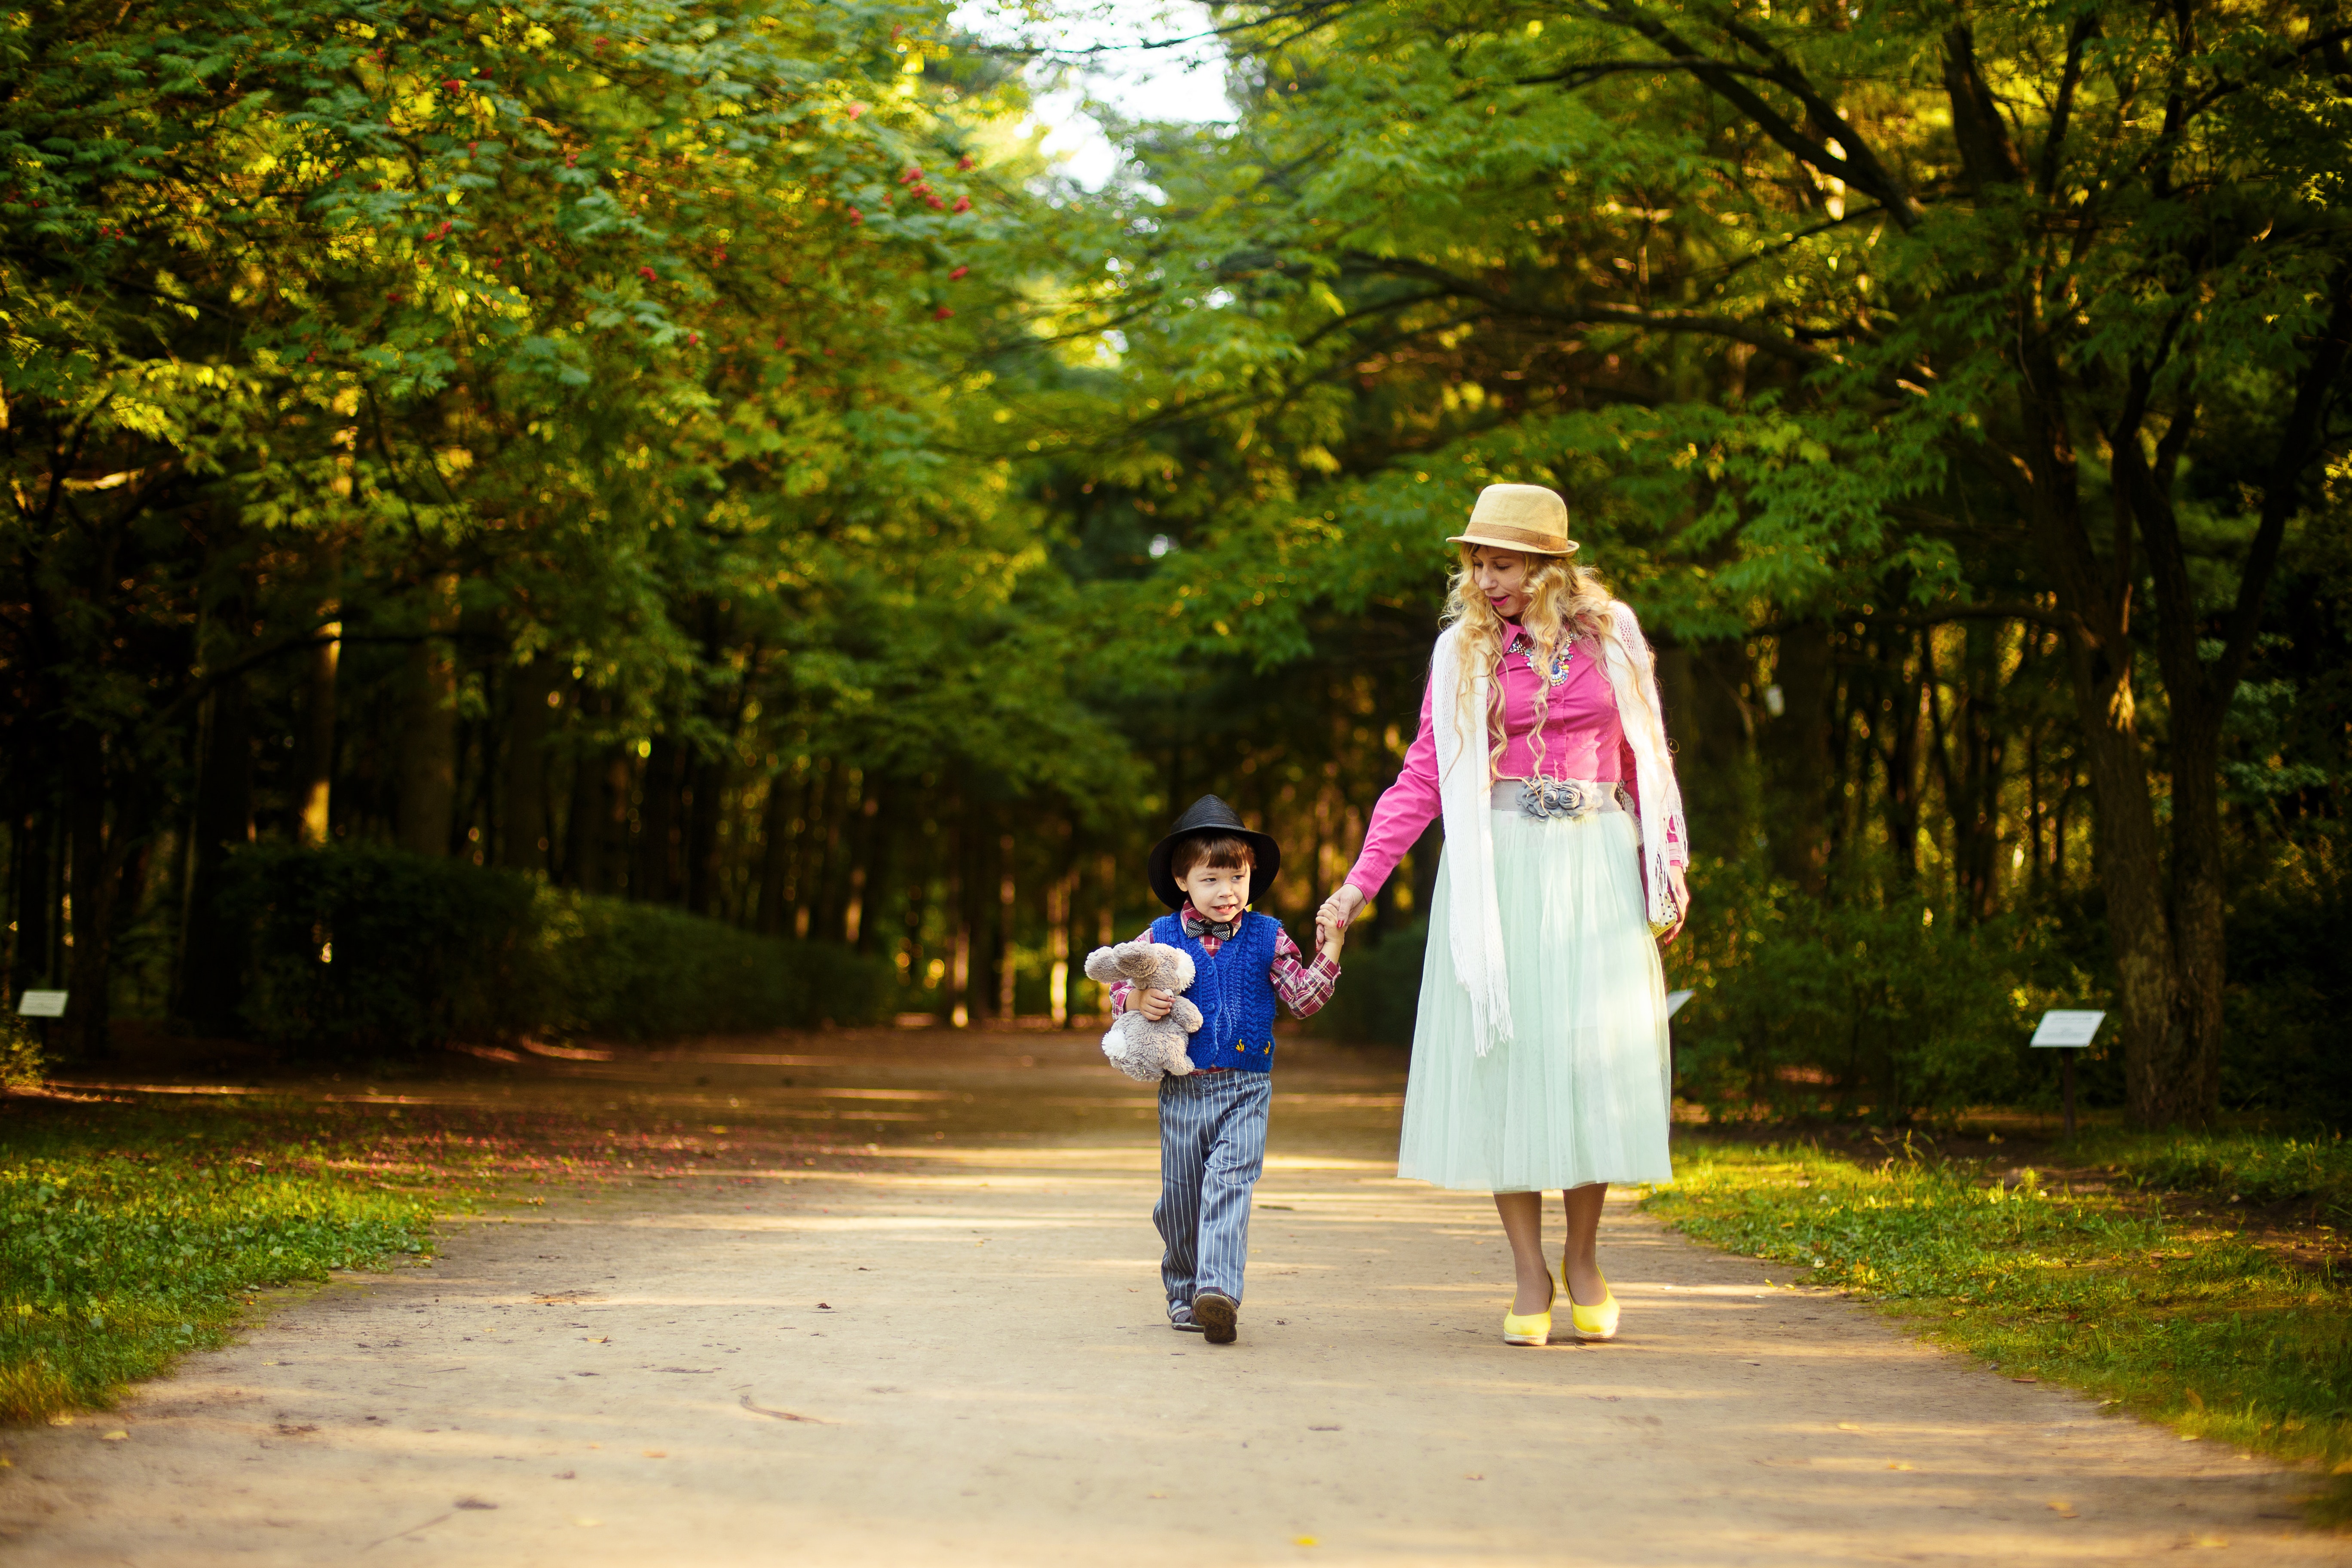
People in nature, photograph, nature, walking, leaf, pink, yellow, child, tree, dress, botany, photography, spring, outerwear, gesture, plant, park, toddler, holding hands, leisure, botanical garden, forest, garden, family, woodland, state park